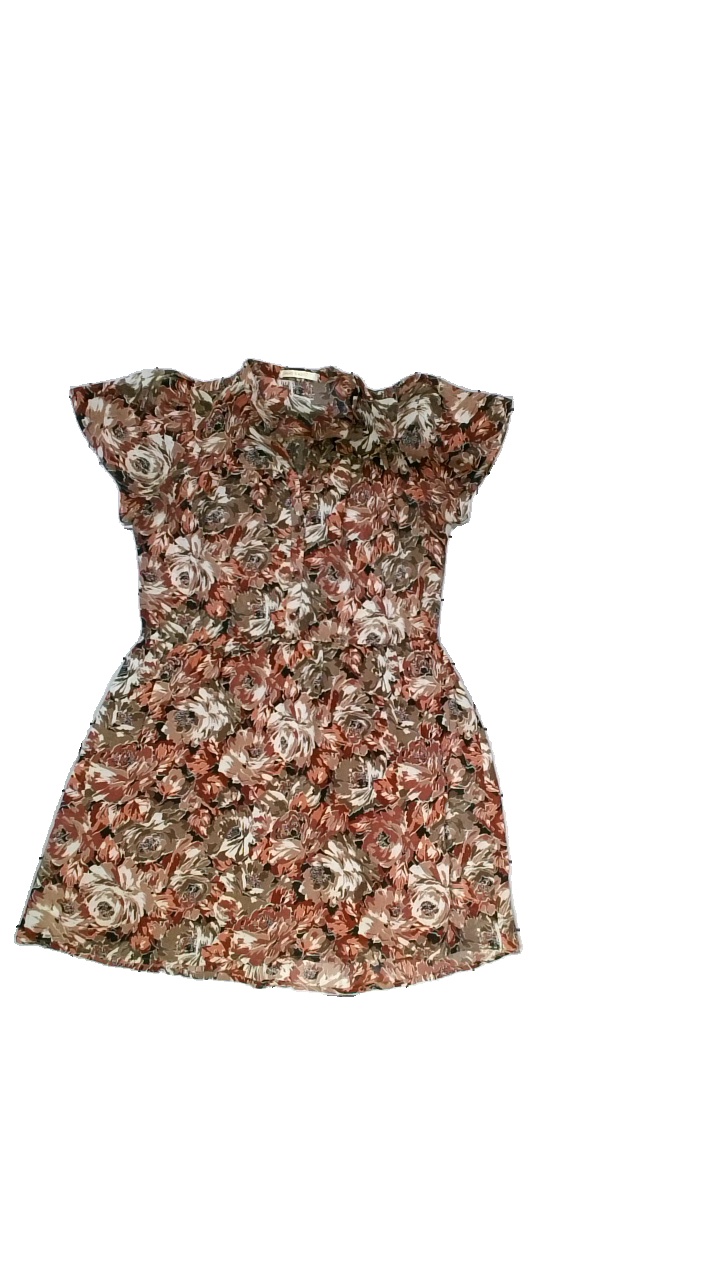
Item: Dress (Ladies)
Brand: Smiley Vintage
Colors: Black
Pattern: Floral print
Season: Summer
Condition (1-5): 5
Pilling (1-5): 5
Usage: Export
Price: <50